Alex Mack

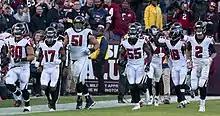
Mack and his teammates in a game against the Washington Redskins

On March 9, 2016, Mack signed a five-year, $45 million contract with the Atlanta Falcons, including $28.5 million in guaranteed money.